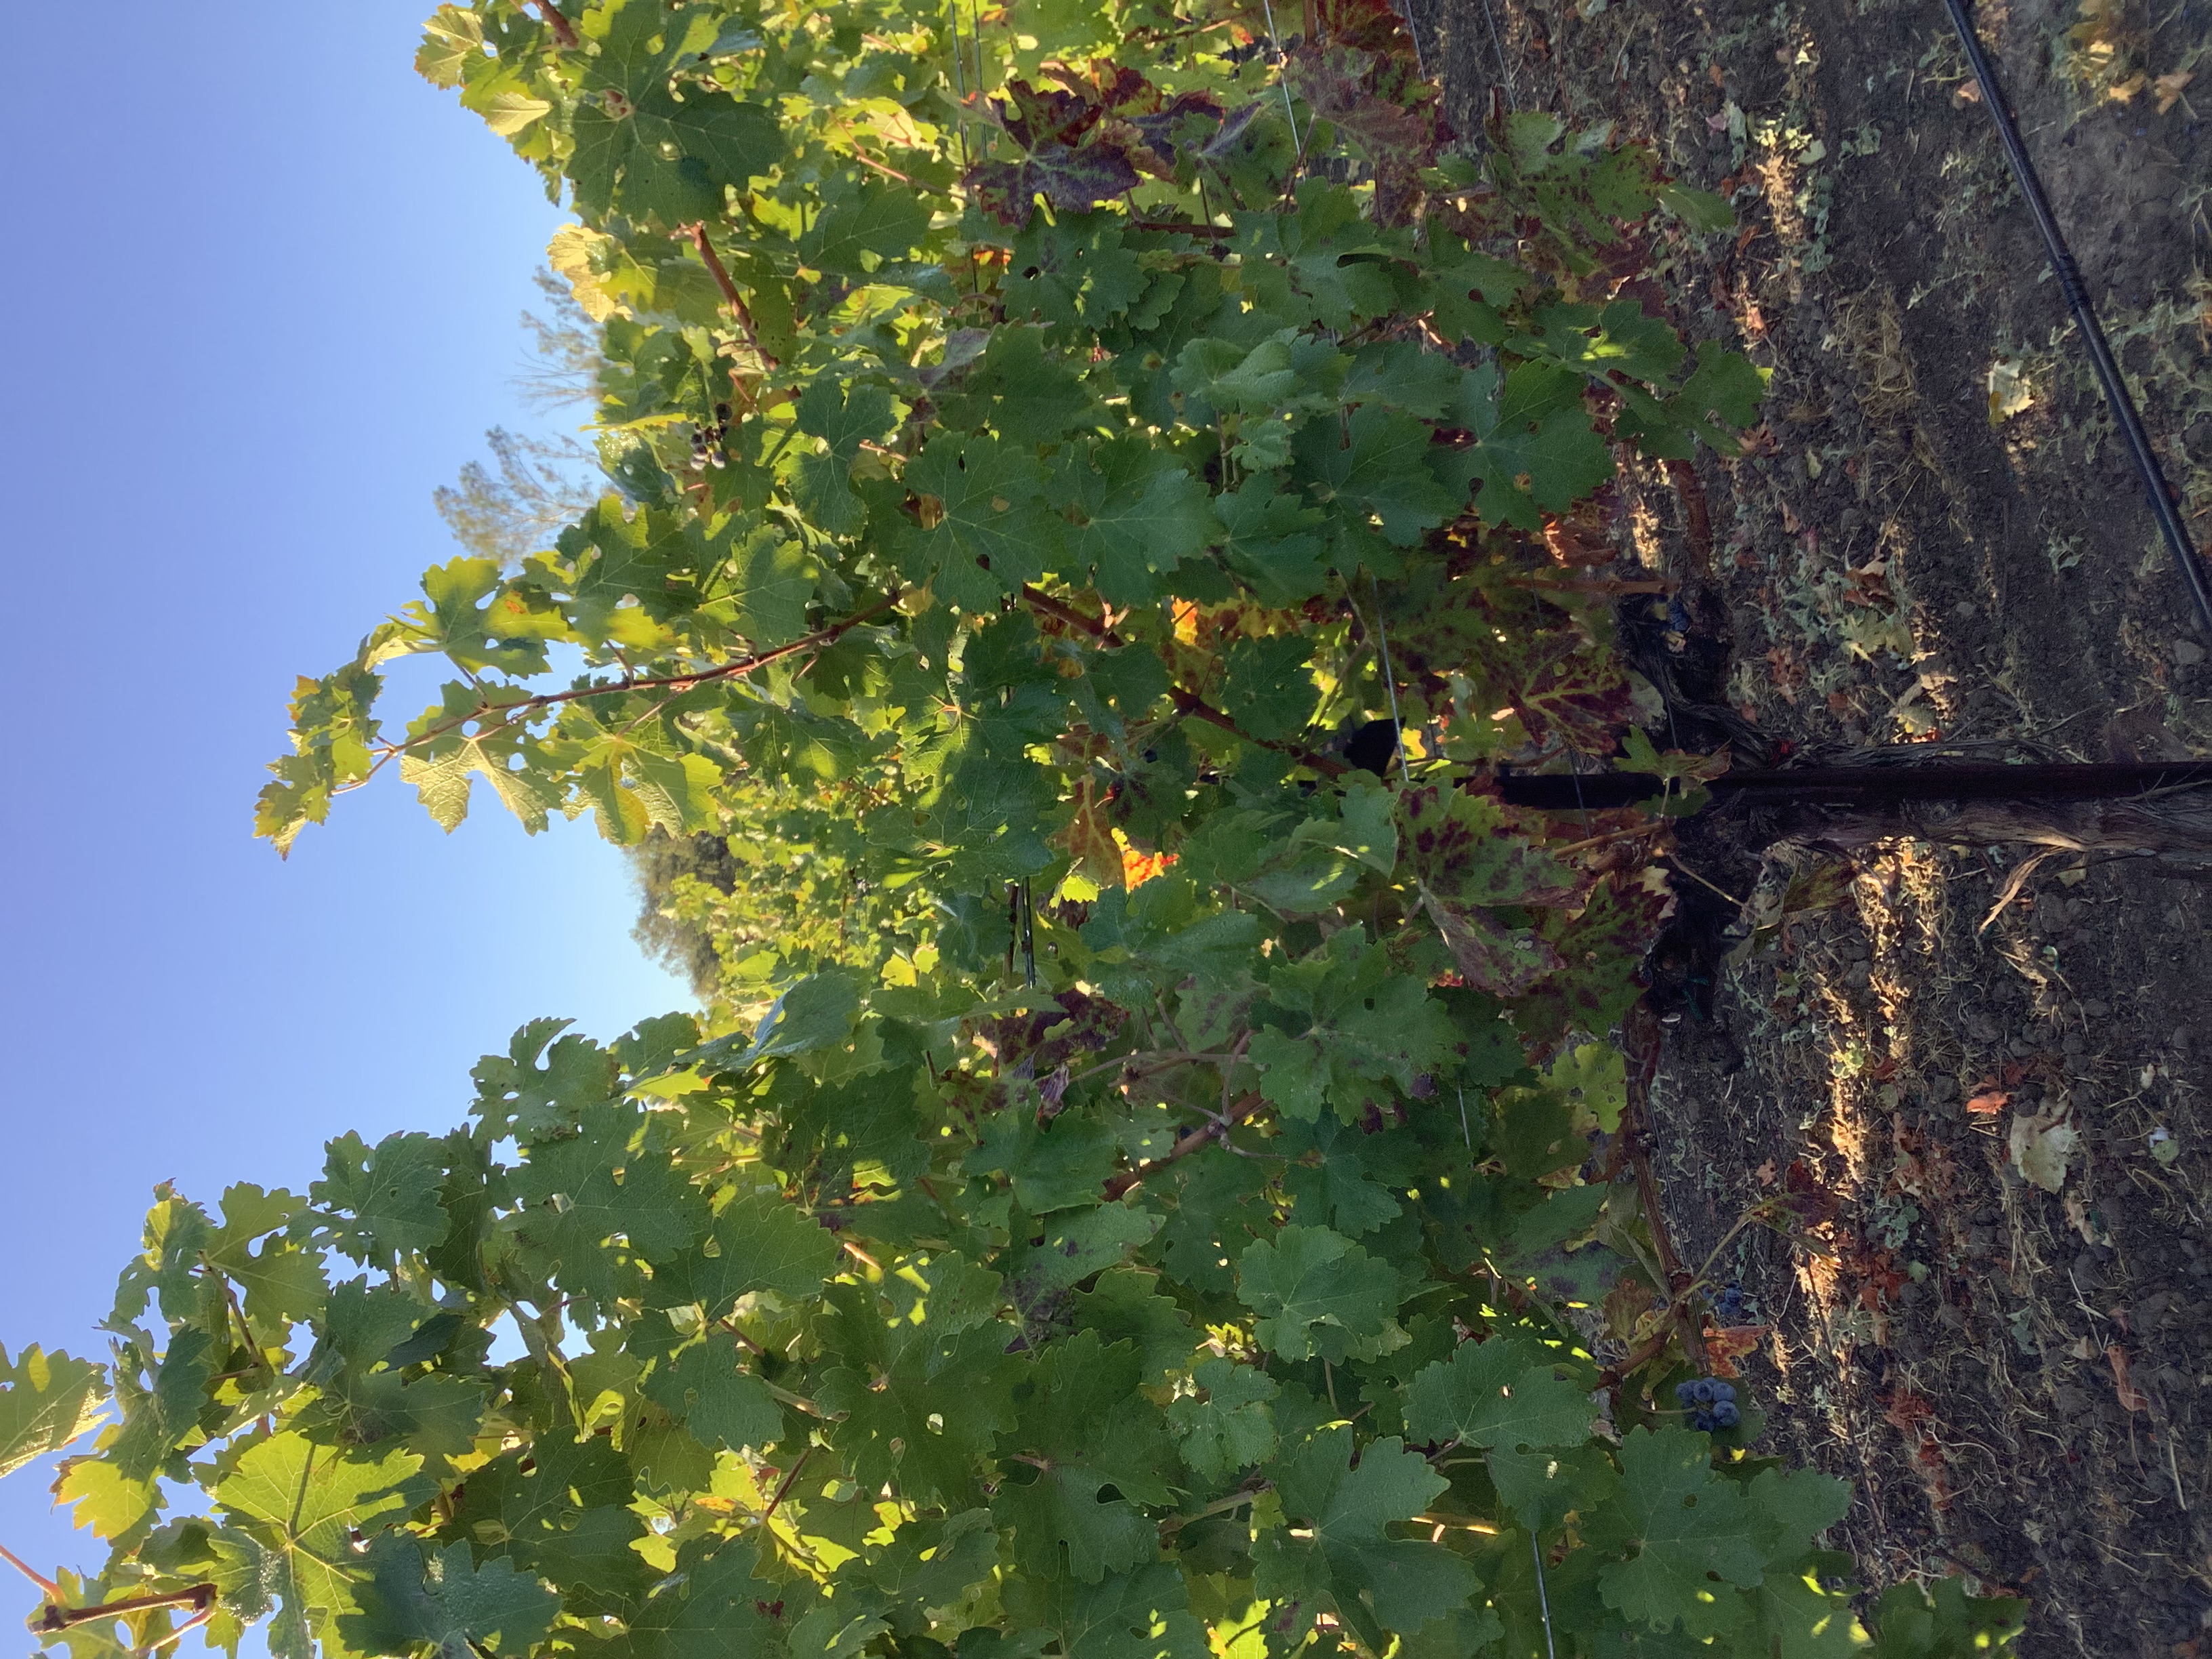
Label: Other Red